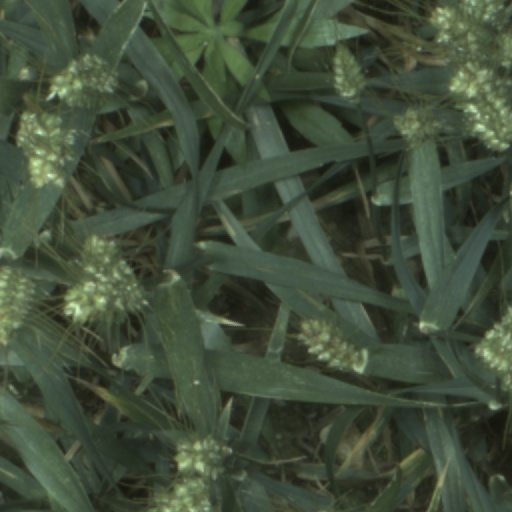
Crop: wheat